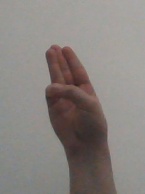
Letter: thaa